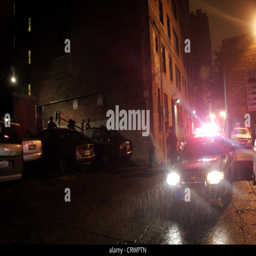
police car in a back alley in the rain